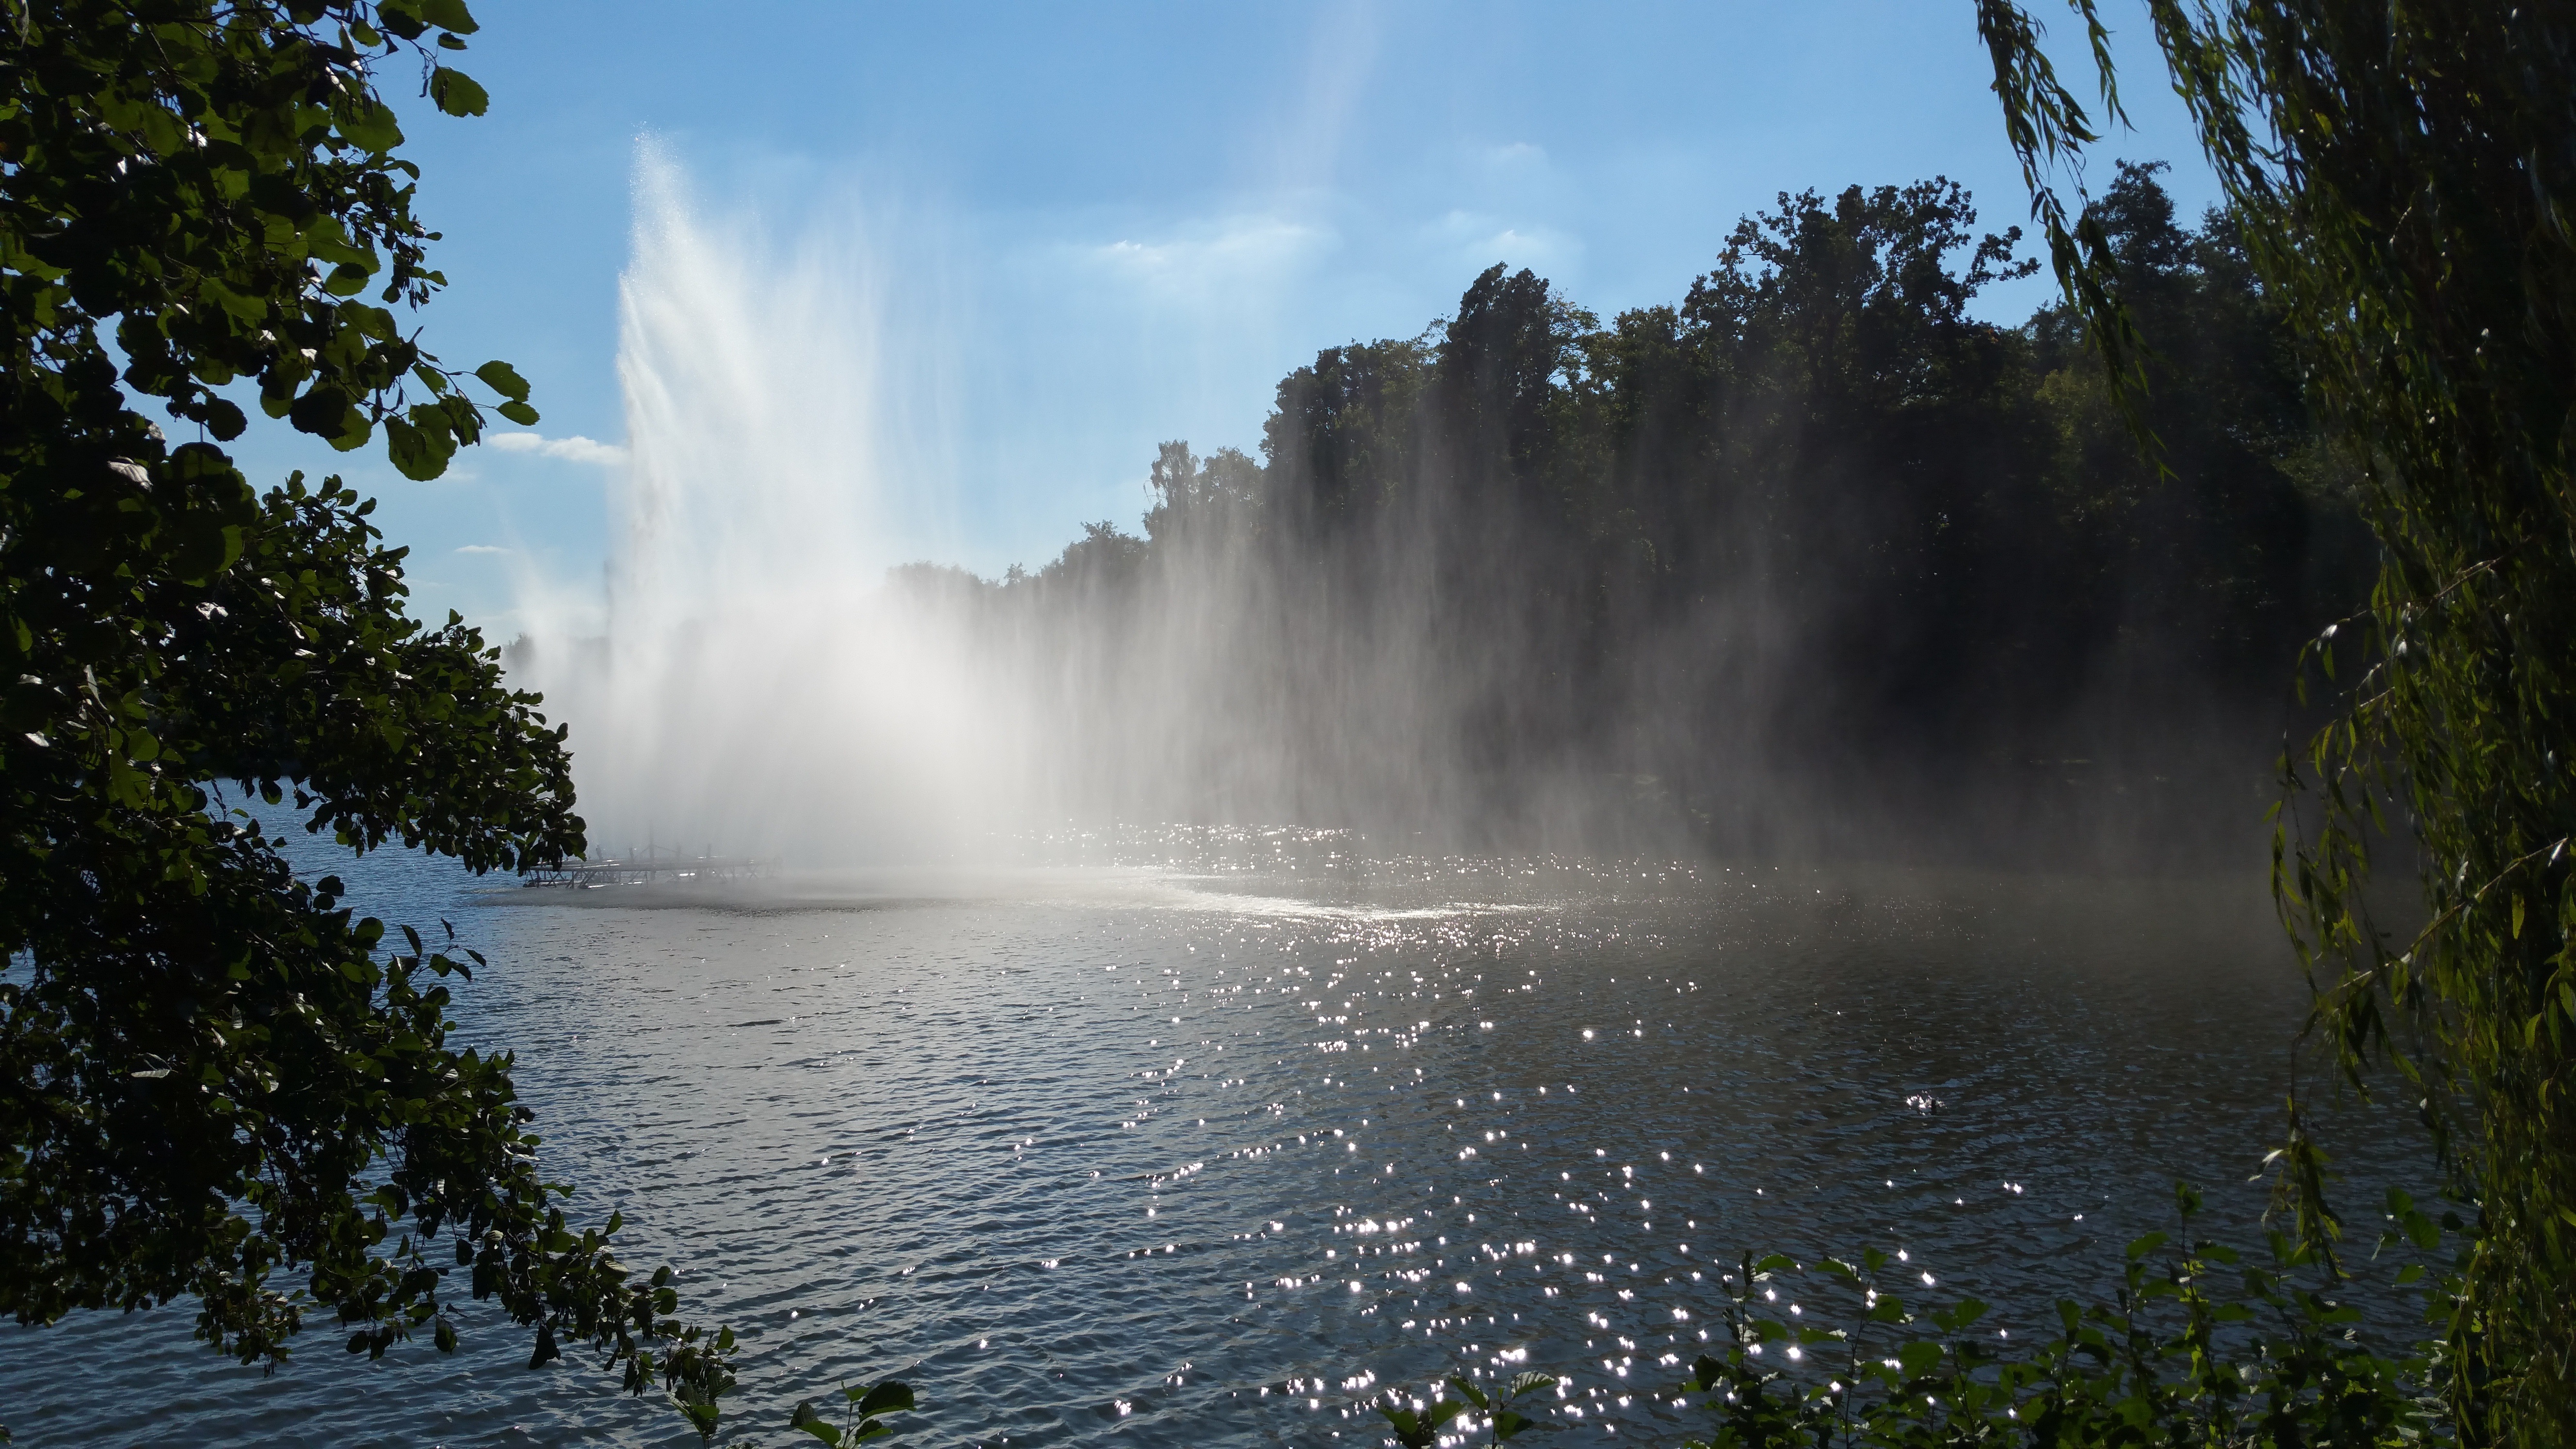
landscape, sea, tree, water, nature, forest, rock, waterfall, wilderness, mist, sunlight, morning, lake, wind, wet, river, reflection, reservoir, body of water, fountain, water feature, atmospheric phenomenon